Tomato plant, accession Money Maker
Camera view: horizontal (90 deg, fisheye); turntable rotation: 210 degrees
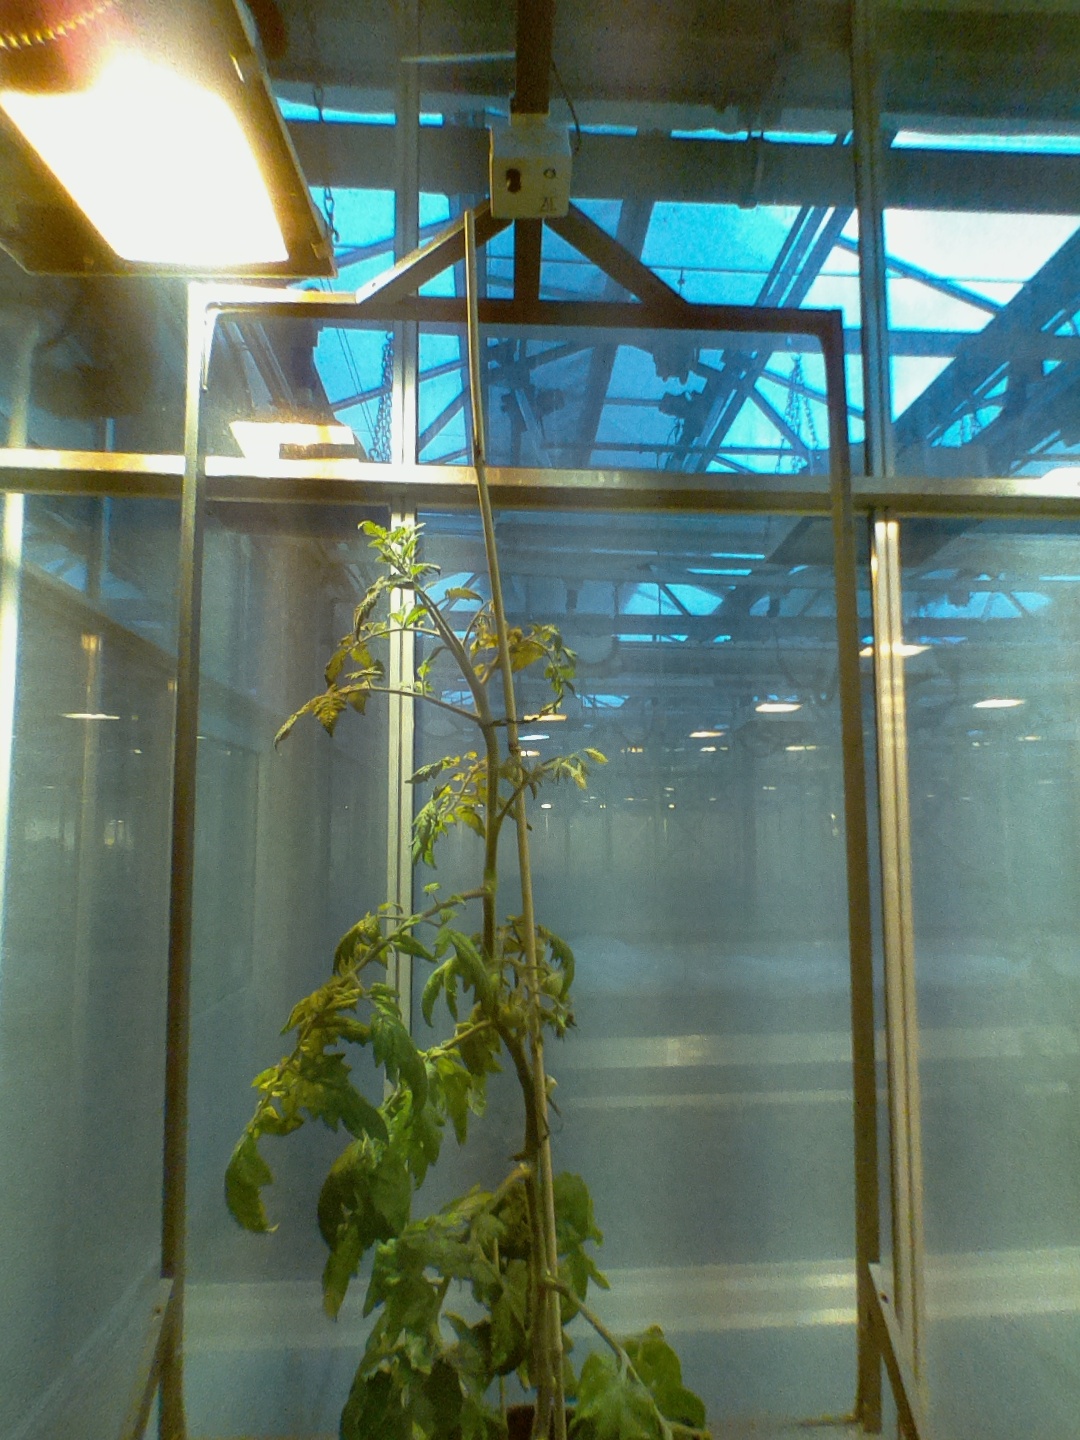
BBCH growth stage 72: 20%-30% of final fruit size